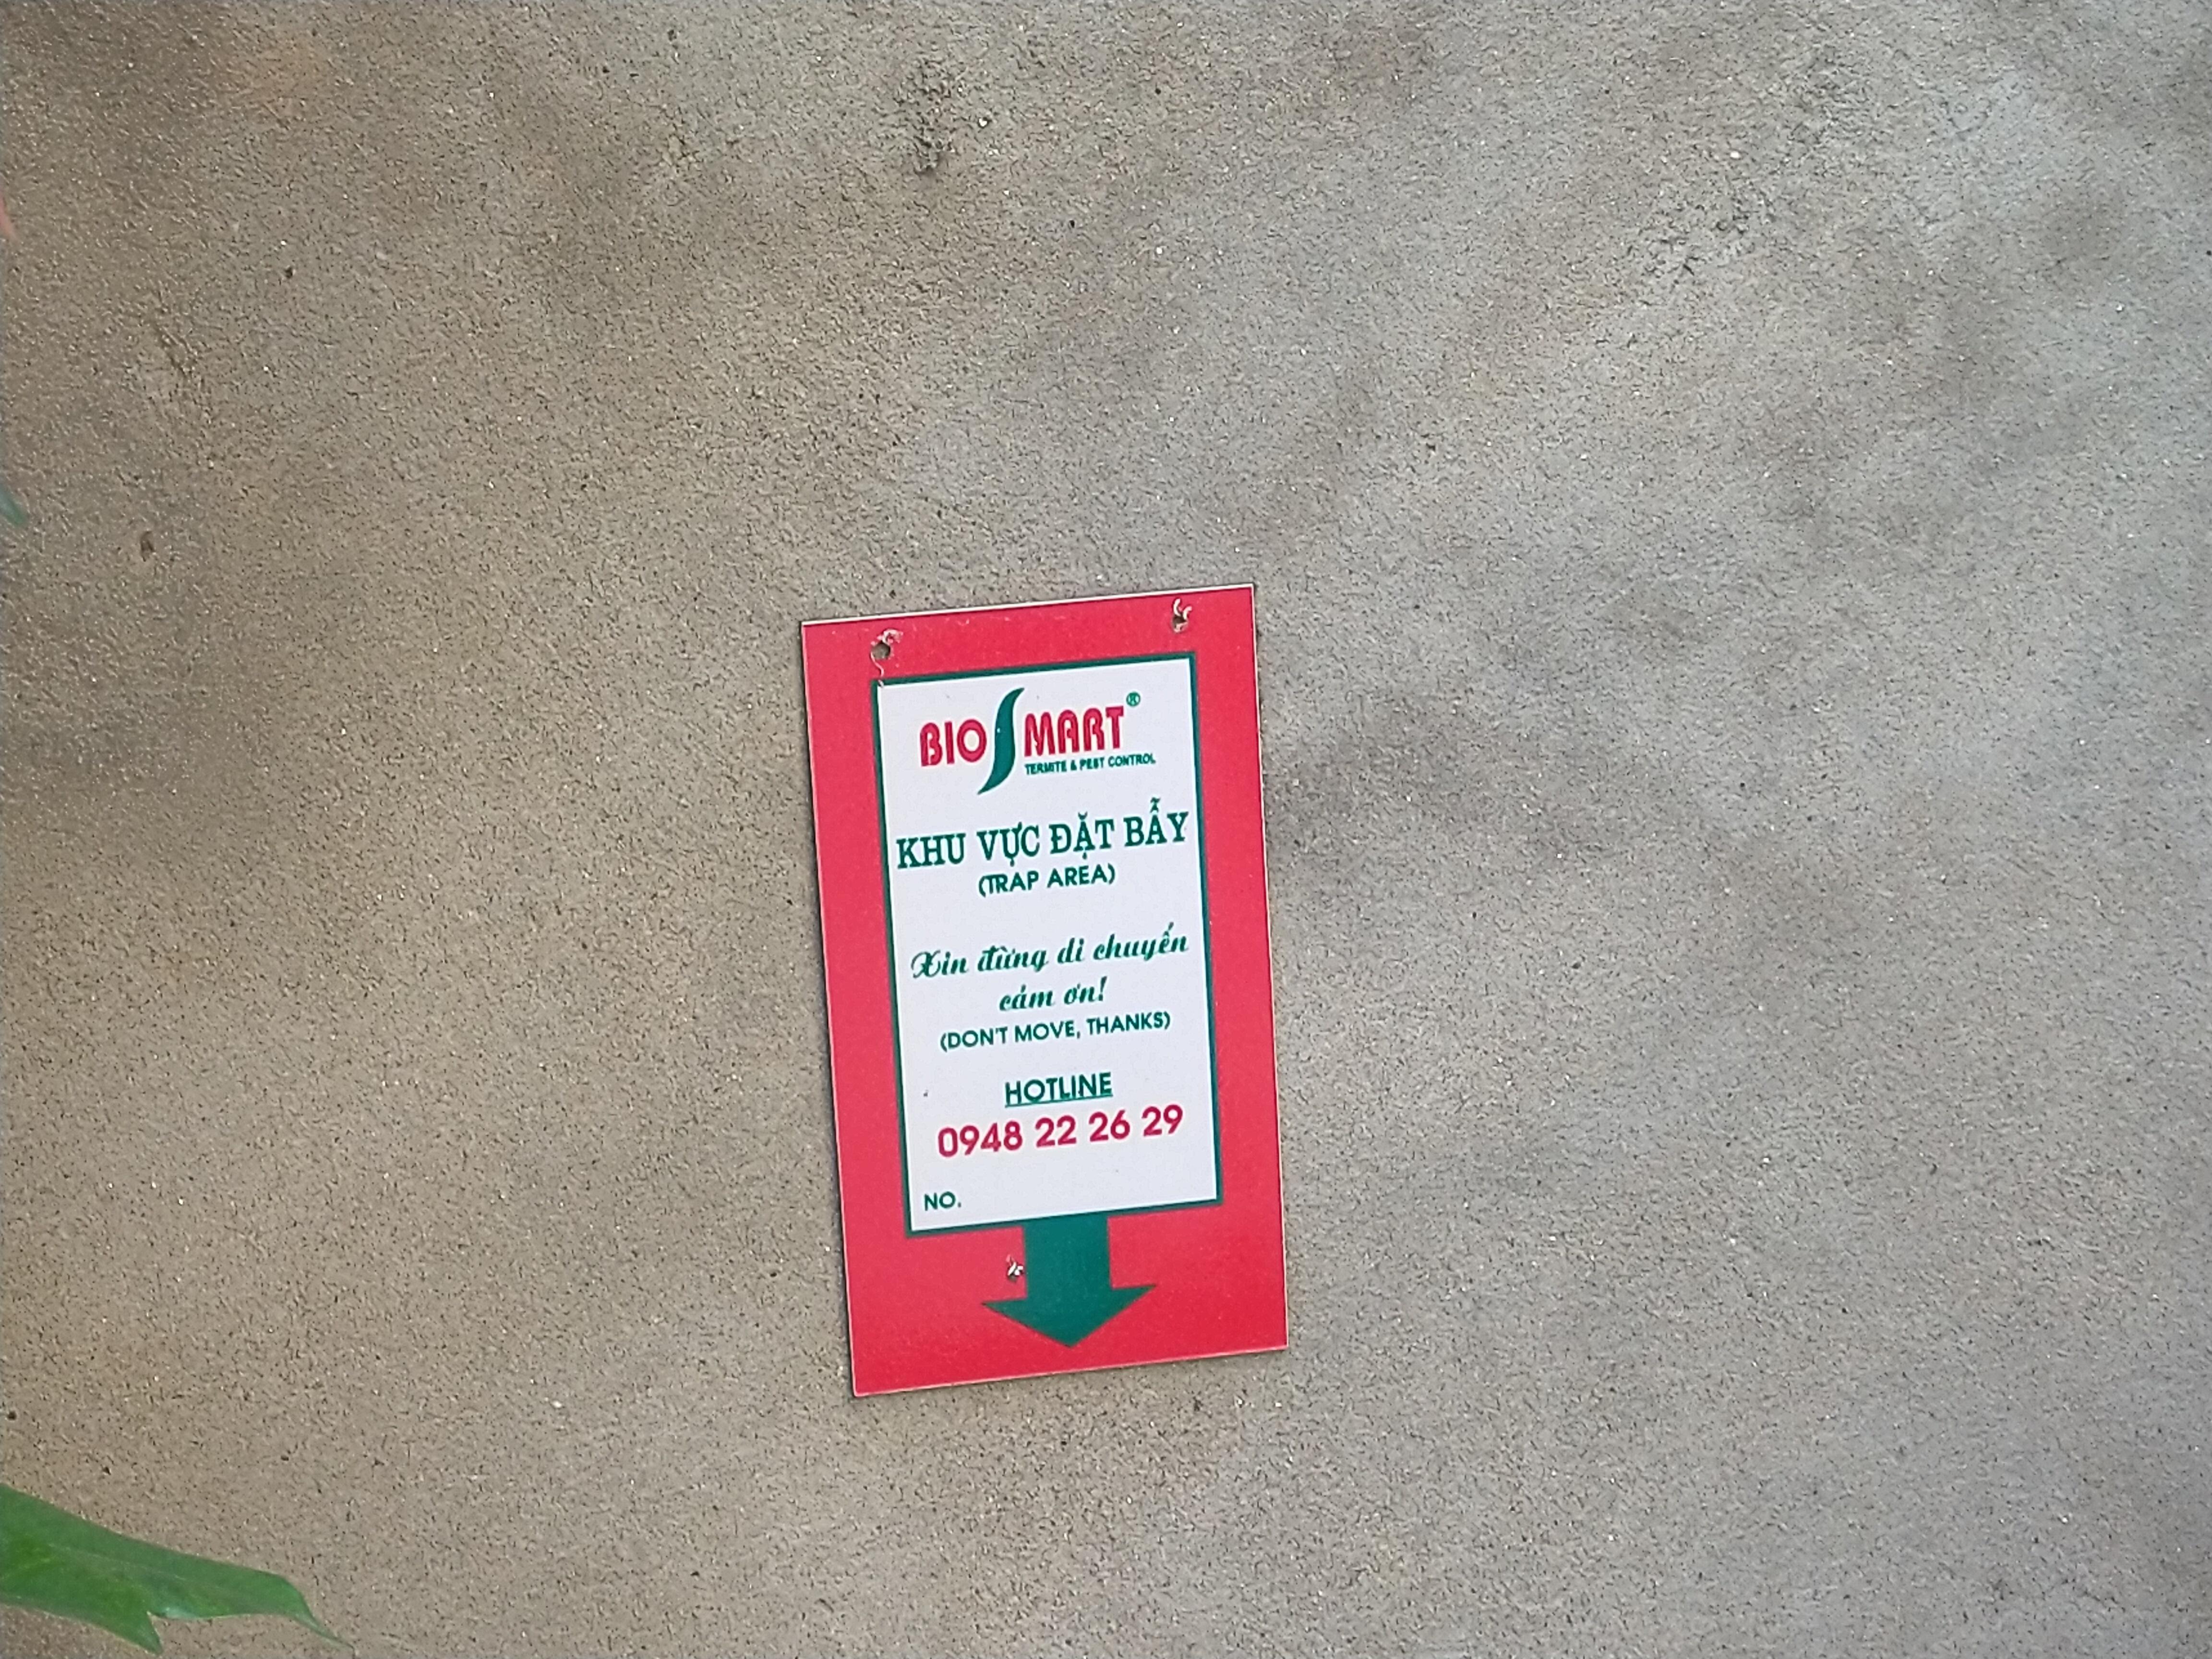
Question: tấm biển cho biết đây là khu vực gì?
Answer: khu vực đặt bẫy